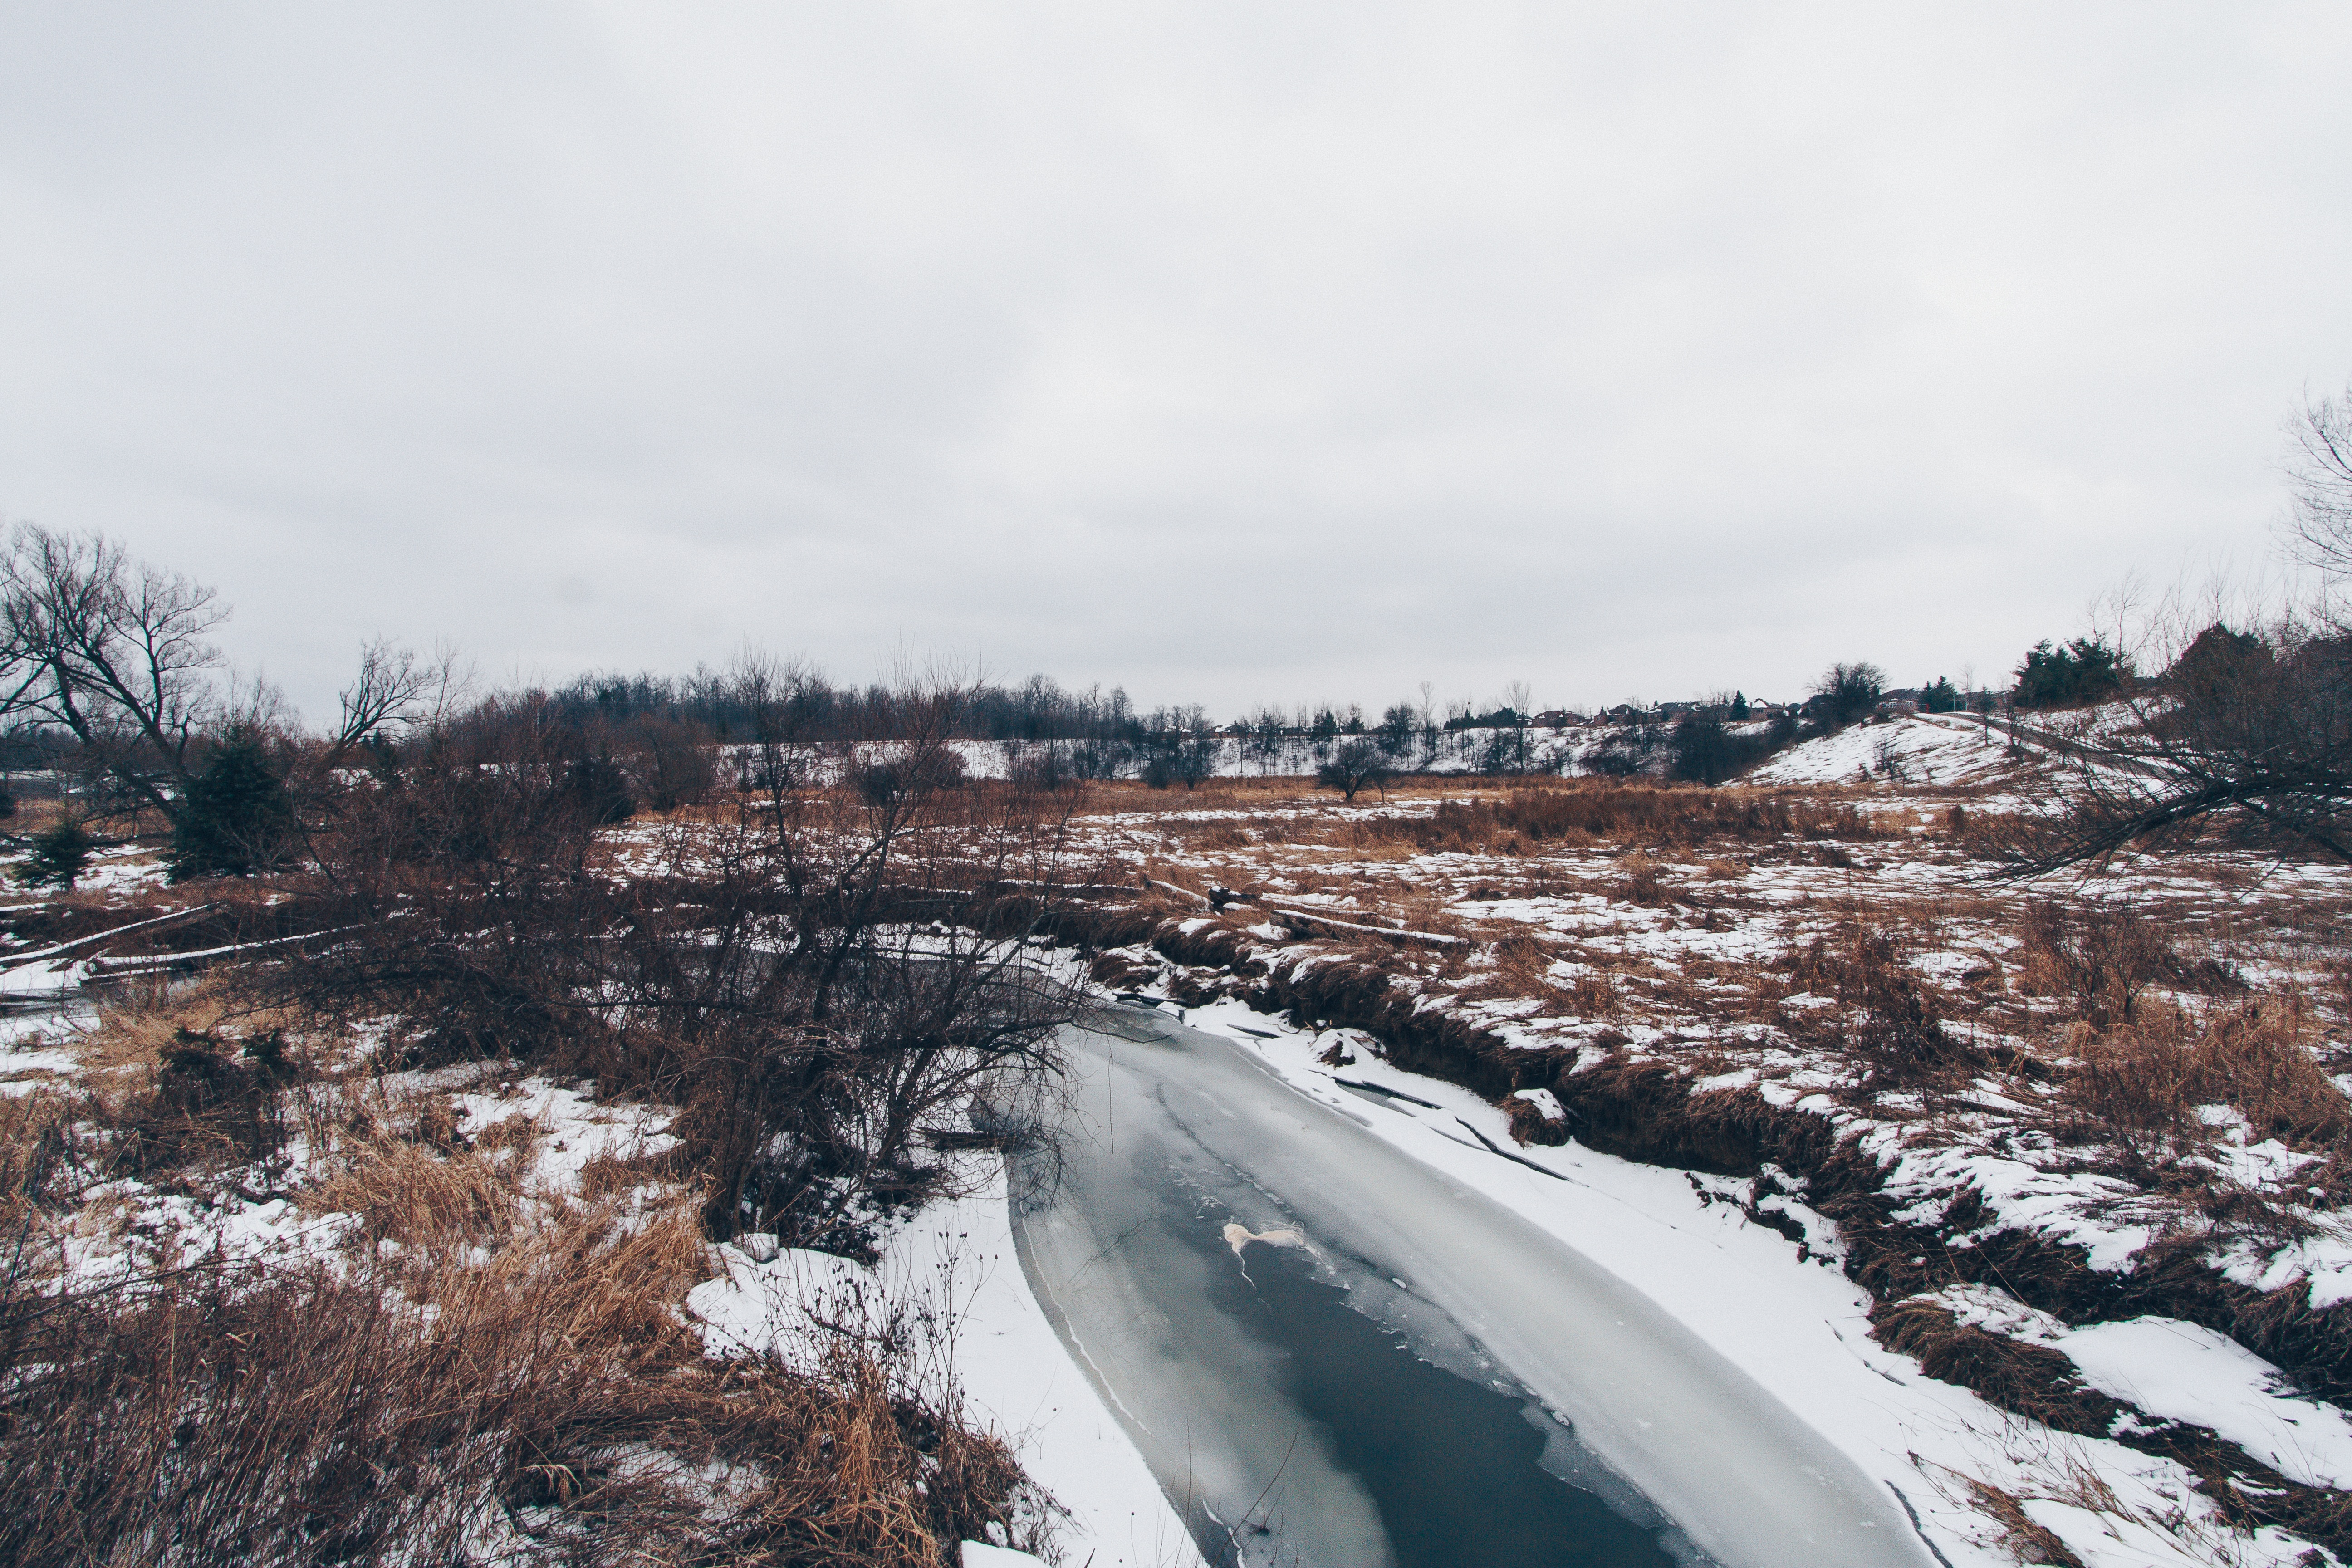
mountain, snow, winter, river, ice, weather, season, aerial photography, geological phenomenon